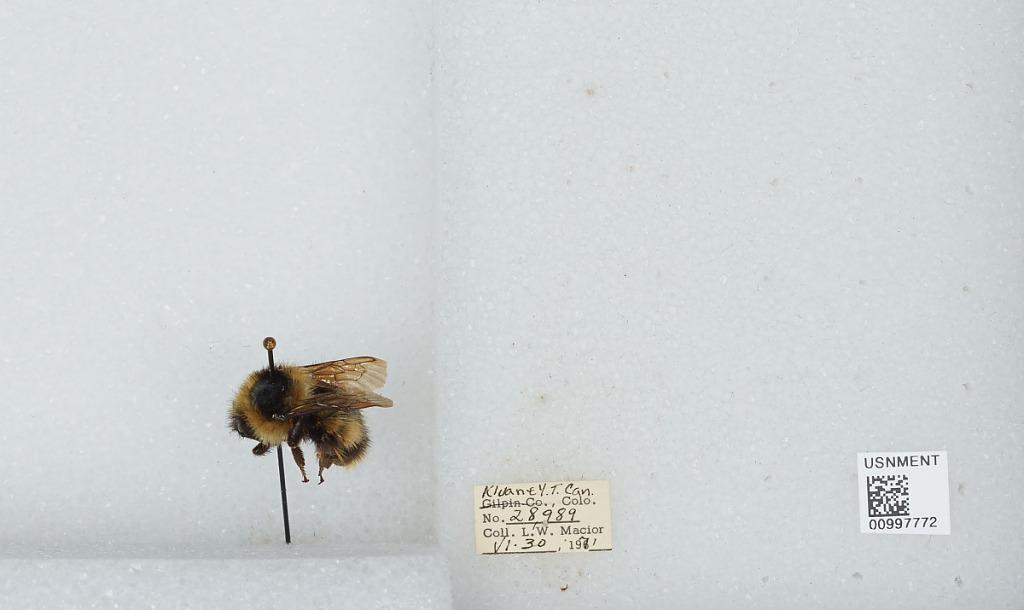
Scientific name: Bombus (Pyrobombus) frigidus Smith
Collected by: L. Macior
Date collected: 1971-6-30
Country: Canada
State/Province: Yukon Territory
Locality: Kluane
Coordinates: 60.75, -139.5